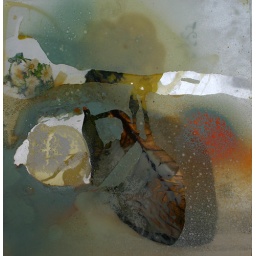
plant matter and spray paint in glass